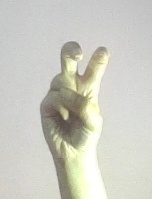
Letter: toot